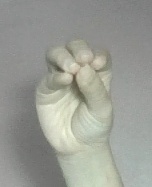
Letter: ha